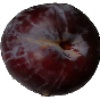
Label: Plum 1